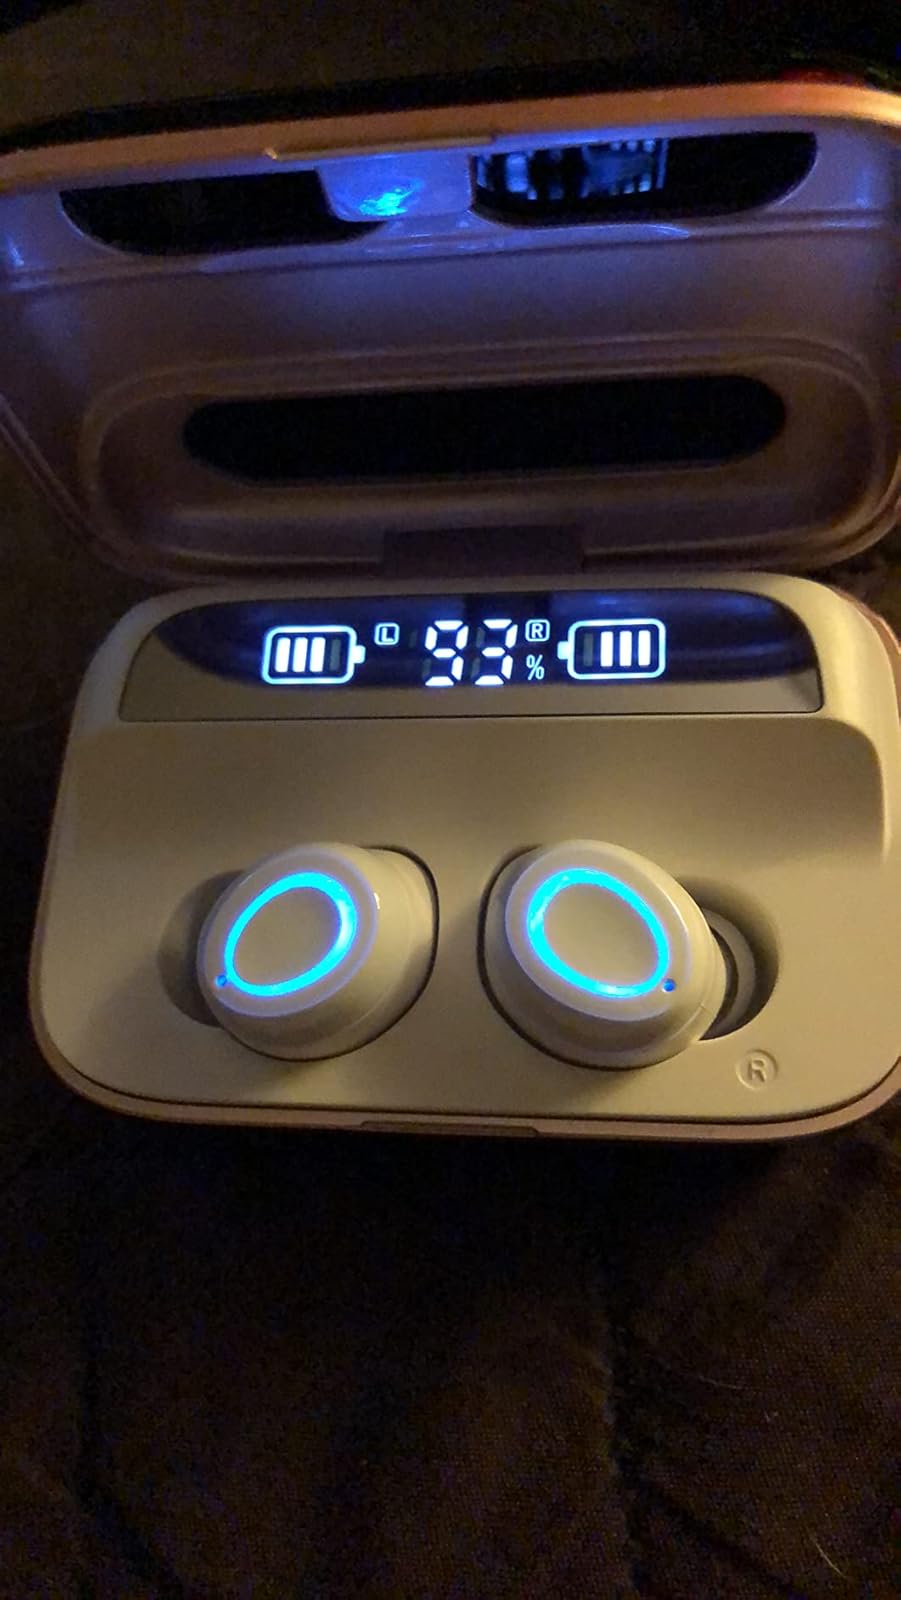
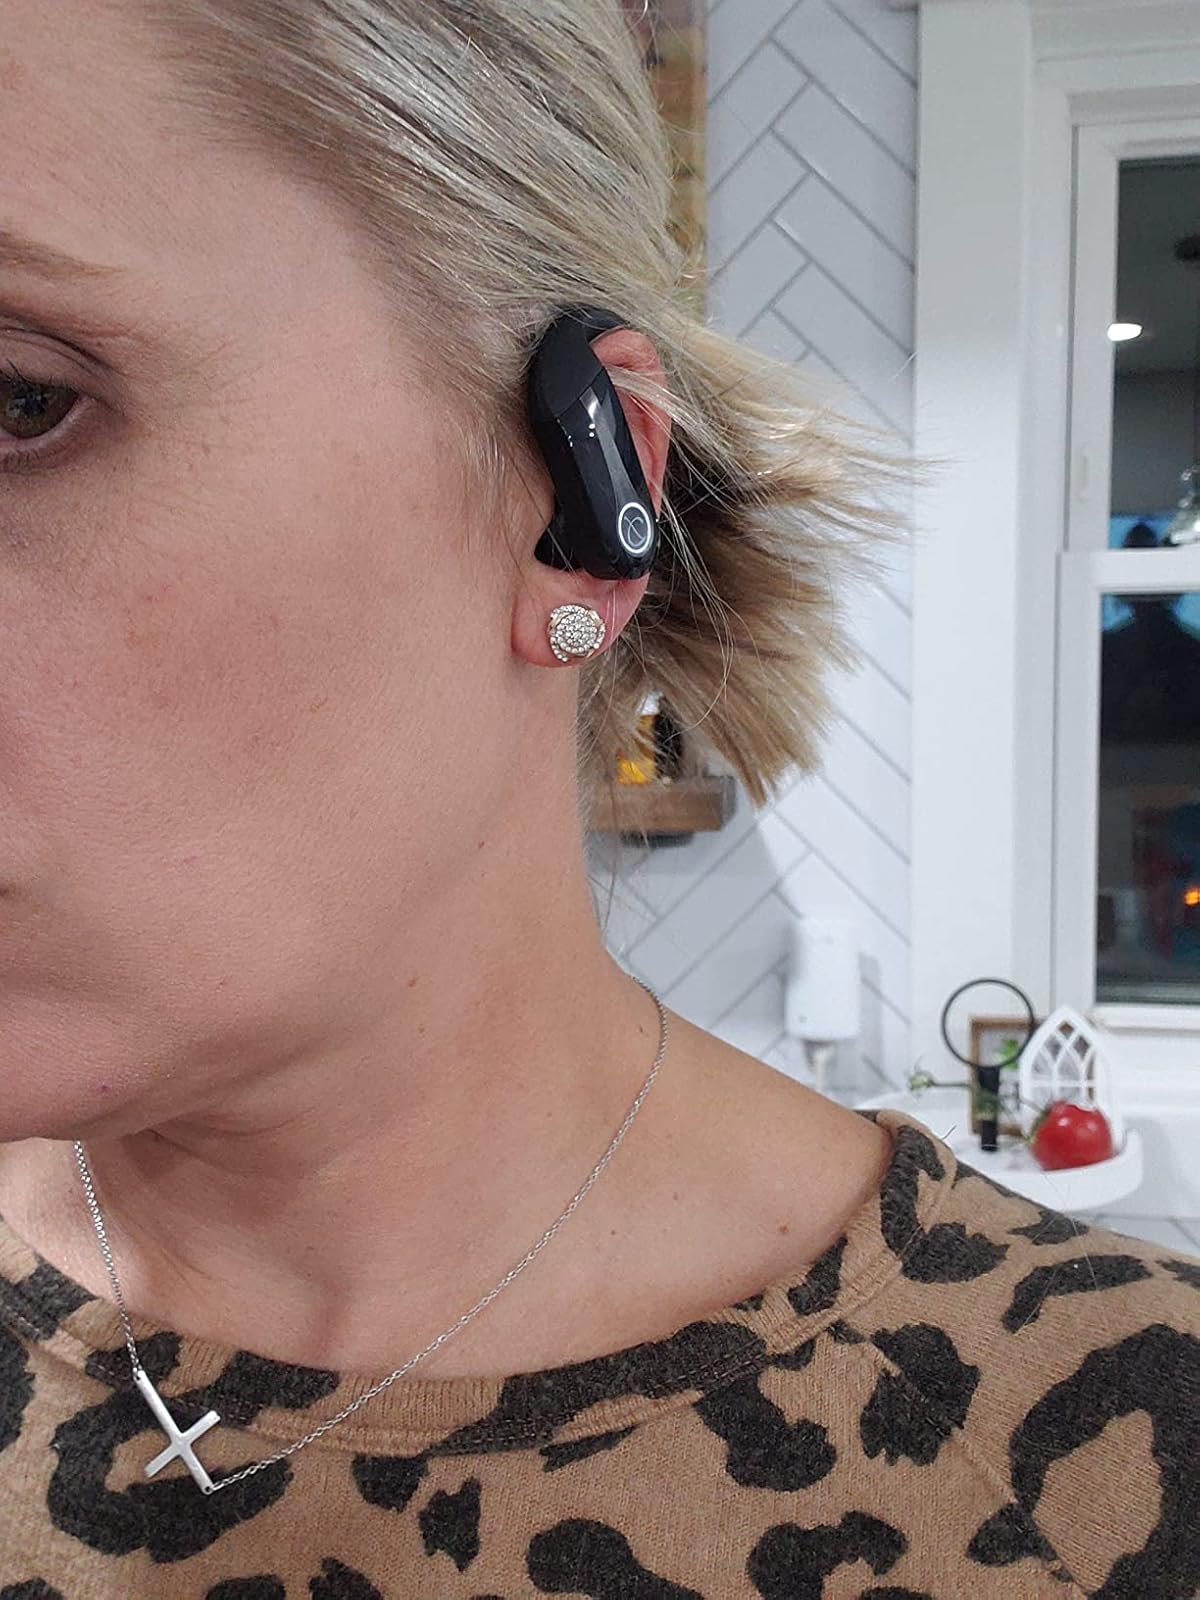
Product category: earbuds
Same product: no